Health effects of Bisphenol A

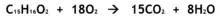
This is the combustion reaction of Bisphenol A. Bisphenol A and oxygen reaction to form water and carbon dioxide.

Hydroxyl radicals are powerful oxidants that transform BPA into different forms of phenolic group compounds. The advanced photocatalytic oxidation of BPA, using compounds like sodium hypochlorite, NaOCl, as the oxidizing agent, can accelerate the degradation efficiency by releasing oxygen into the water. This decomposition occurs when BPA is exposed to UV irradiation. This release of oxygen, another strong oxidant, also causes BPA disintegration in aqueous conditions to produce carbon dioxide and water. The dissolved carbon dioxide in the water results in an increase of carbonic acid, therefore causing an acidification of the water.